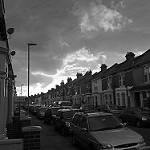
Label: B & W